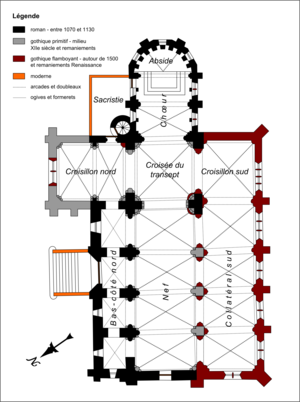
L'église Notre-Dame est une église catholique paroissiale située à Saint-Clair-sur-Epte, en France. Édifié sur un sanctuaire carolingien du IXᵉ siècle, son chœur avec abside en cul-de-four est le principal chœur roman de la fin du XIᵉ siècle conservé dans le Val-d'Oise. La décoration des trois fenêtres du chevet et les arcatures plaquées qui agrémentent le soubassement sont tout à fait remarquables, et le profil surbaissé des arcs-doubleaux intermédiaires est hors du commun. Le transept est seulement partiellement roman et l'on y voit encore l'entrée de l'ancienne absidiole nord. Le clocher central qui s'élève au-dessus de la croisée du transept remonte également à la fin du XIᵉ siècle, mais son architecture sans recherche n'atteint pas le niveau de la plupart des autres clochers romans du Vexin français et des environs. Il se distingue cependant par sa flèche en charpente du XVIᵉ siècle à la silhouette inhabituelle. La nef également romane a été rebâtie dans le style gothique primitif après le milieu du XIIᵉ siècle, mais la façade avec ses deux portails romans qui se superposent subsiste de la période romane.